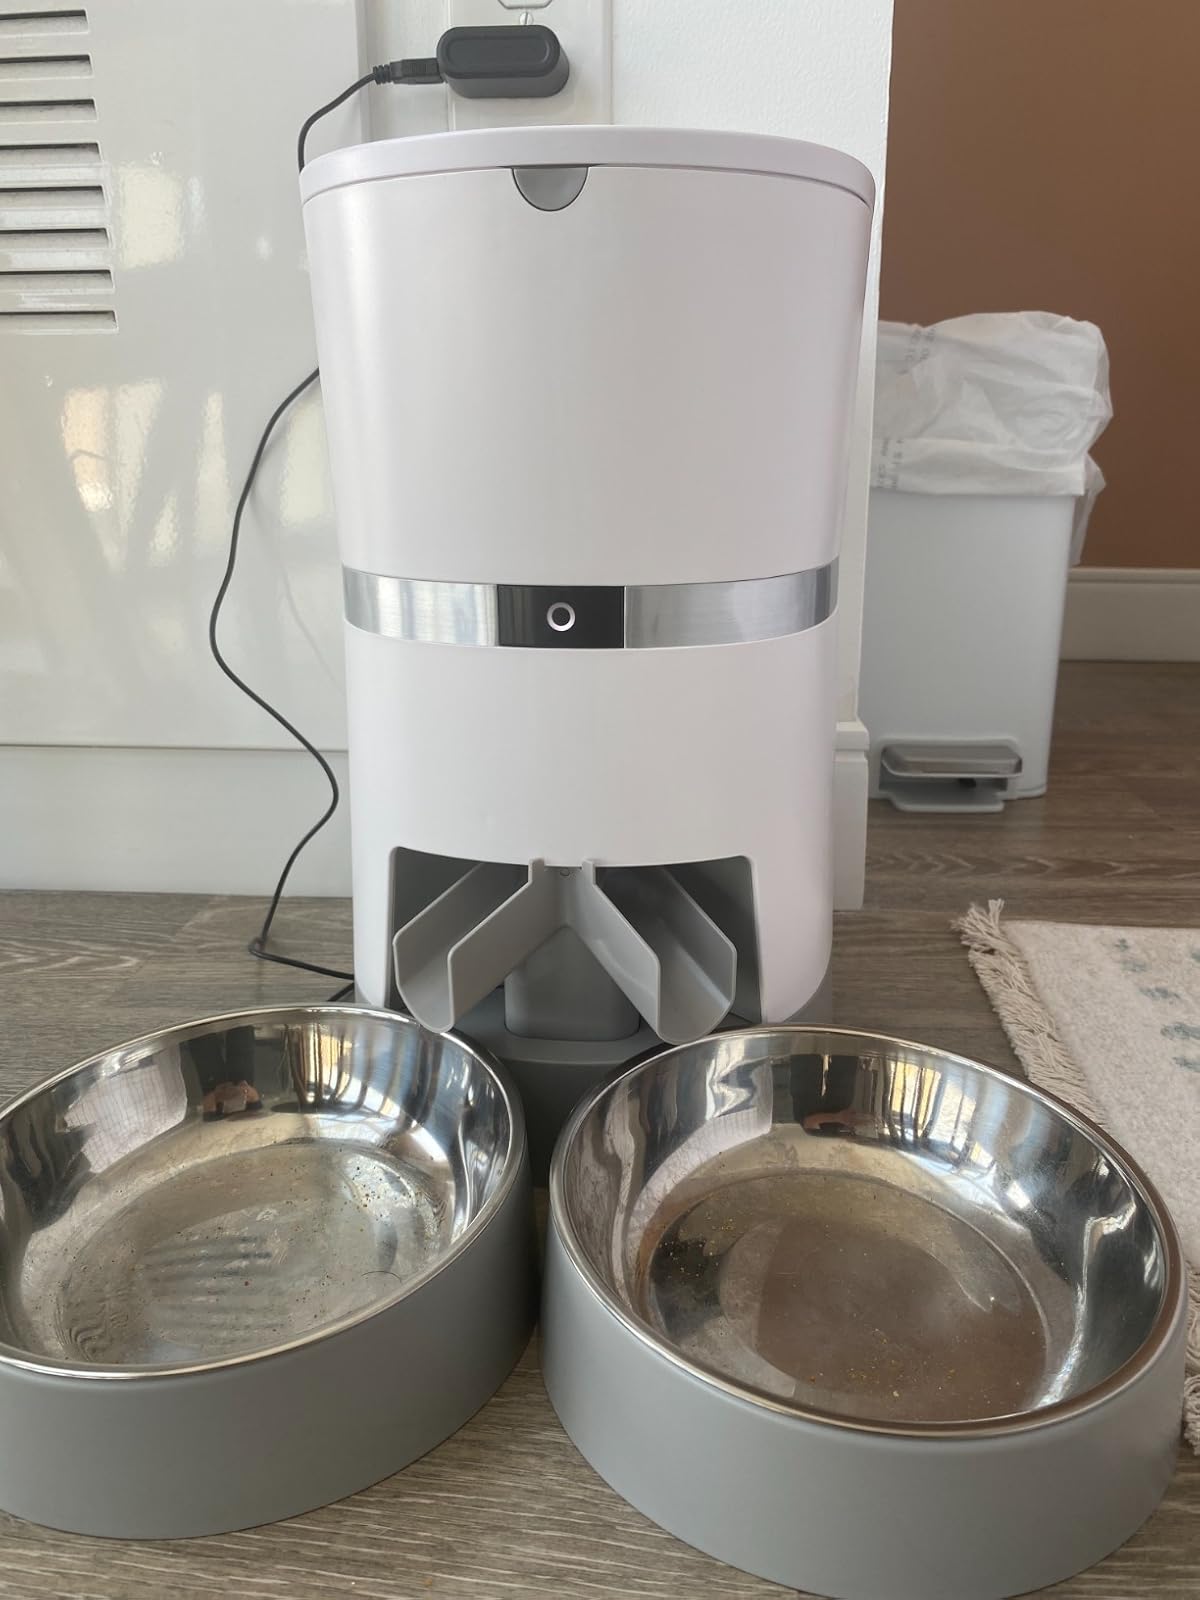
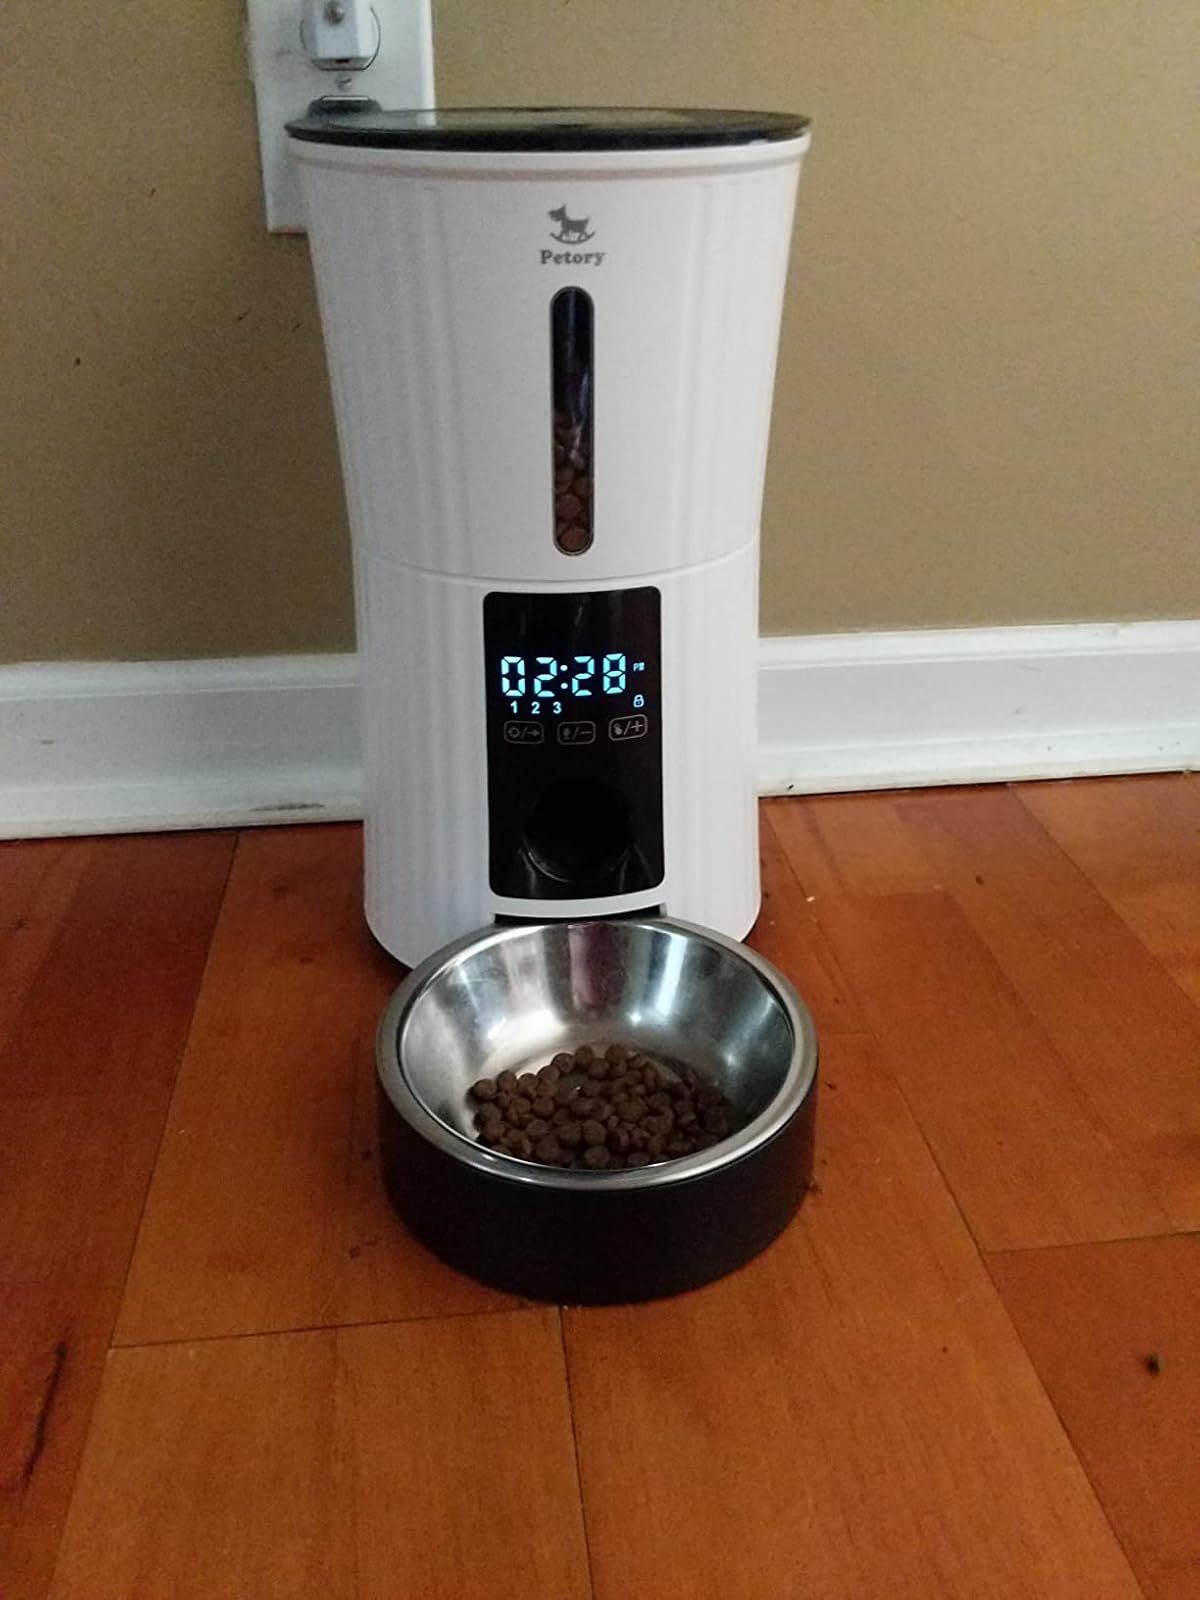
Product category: items_feeder
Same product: no